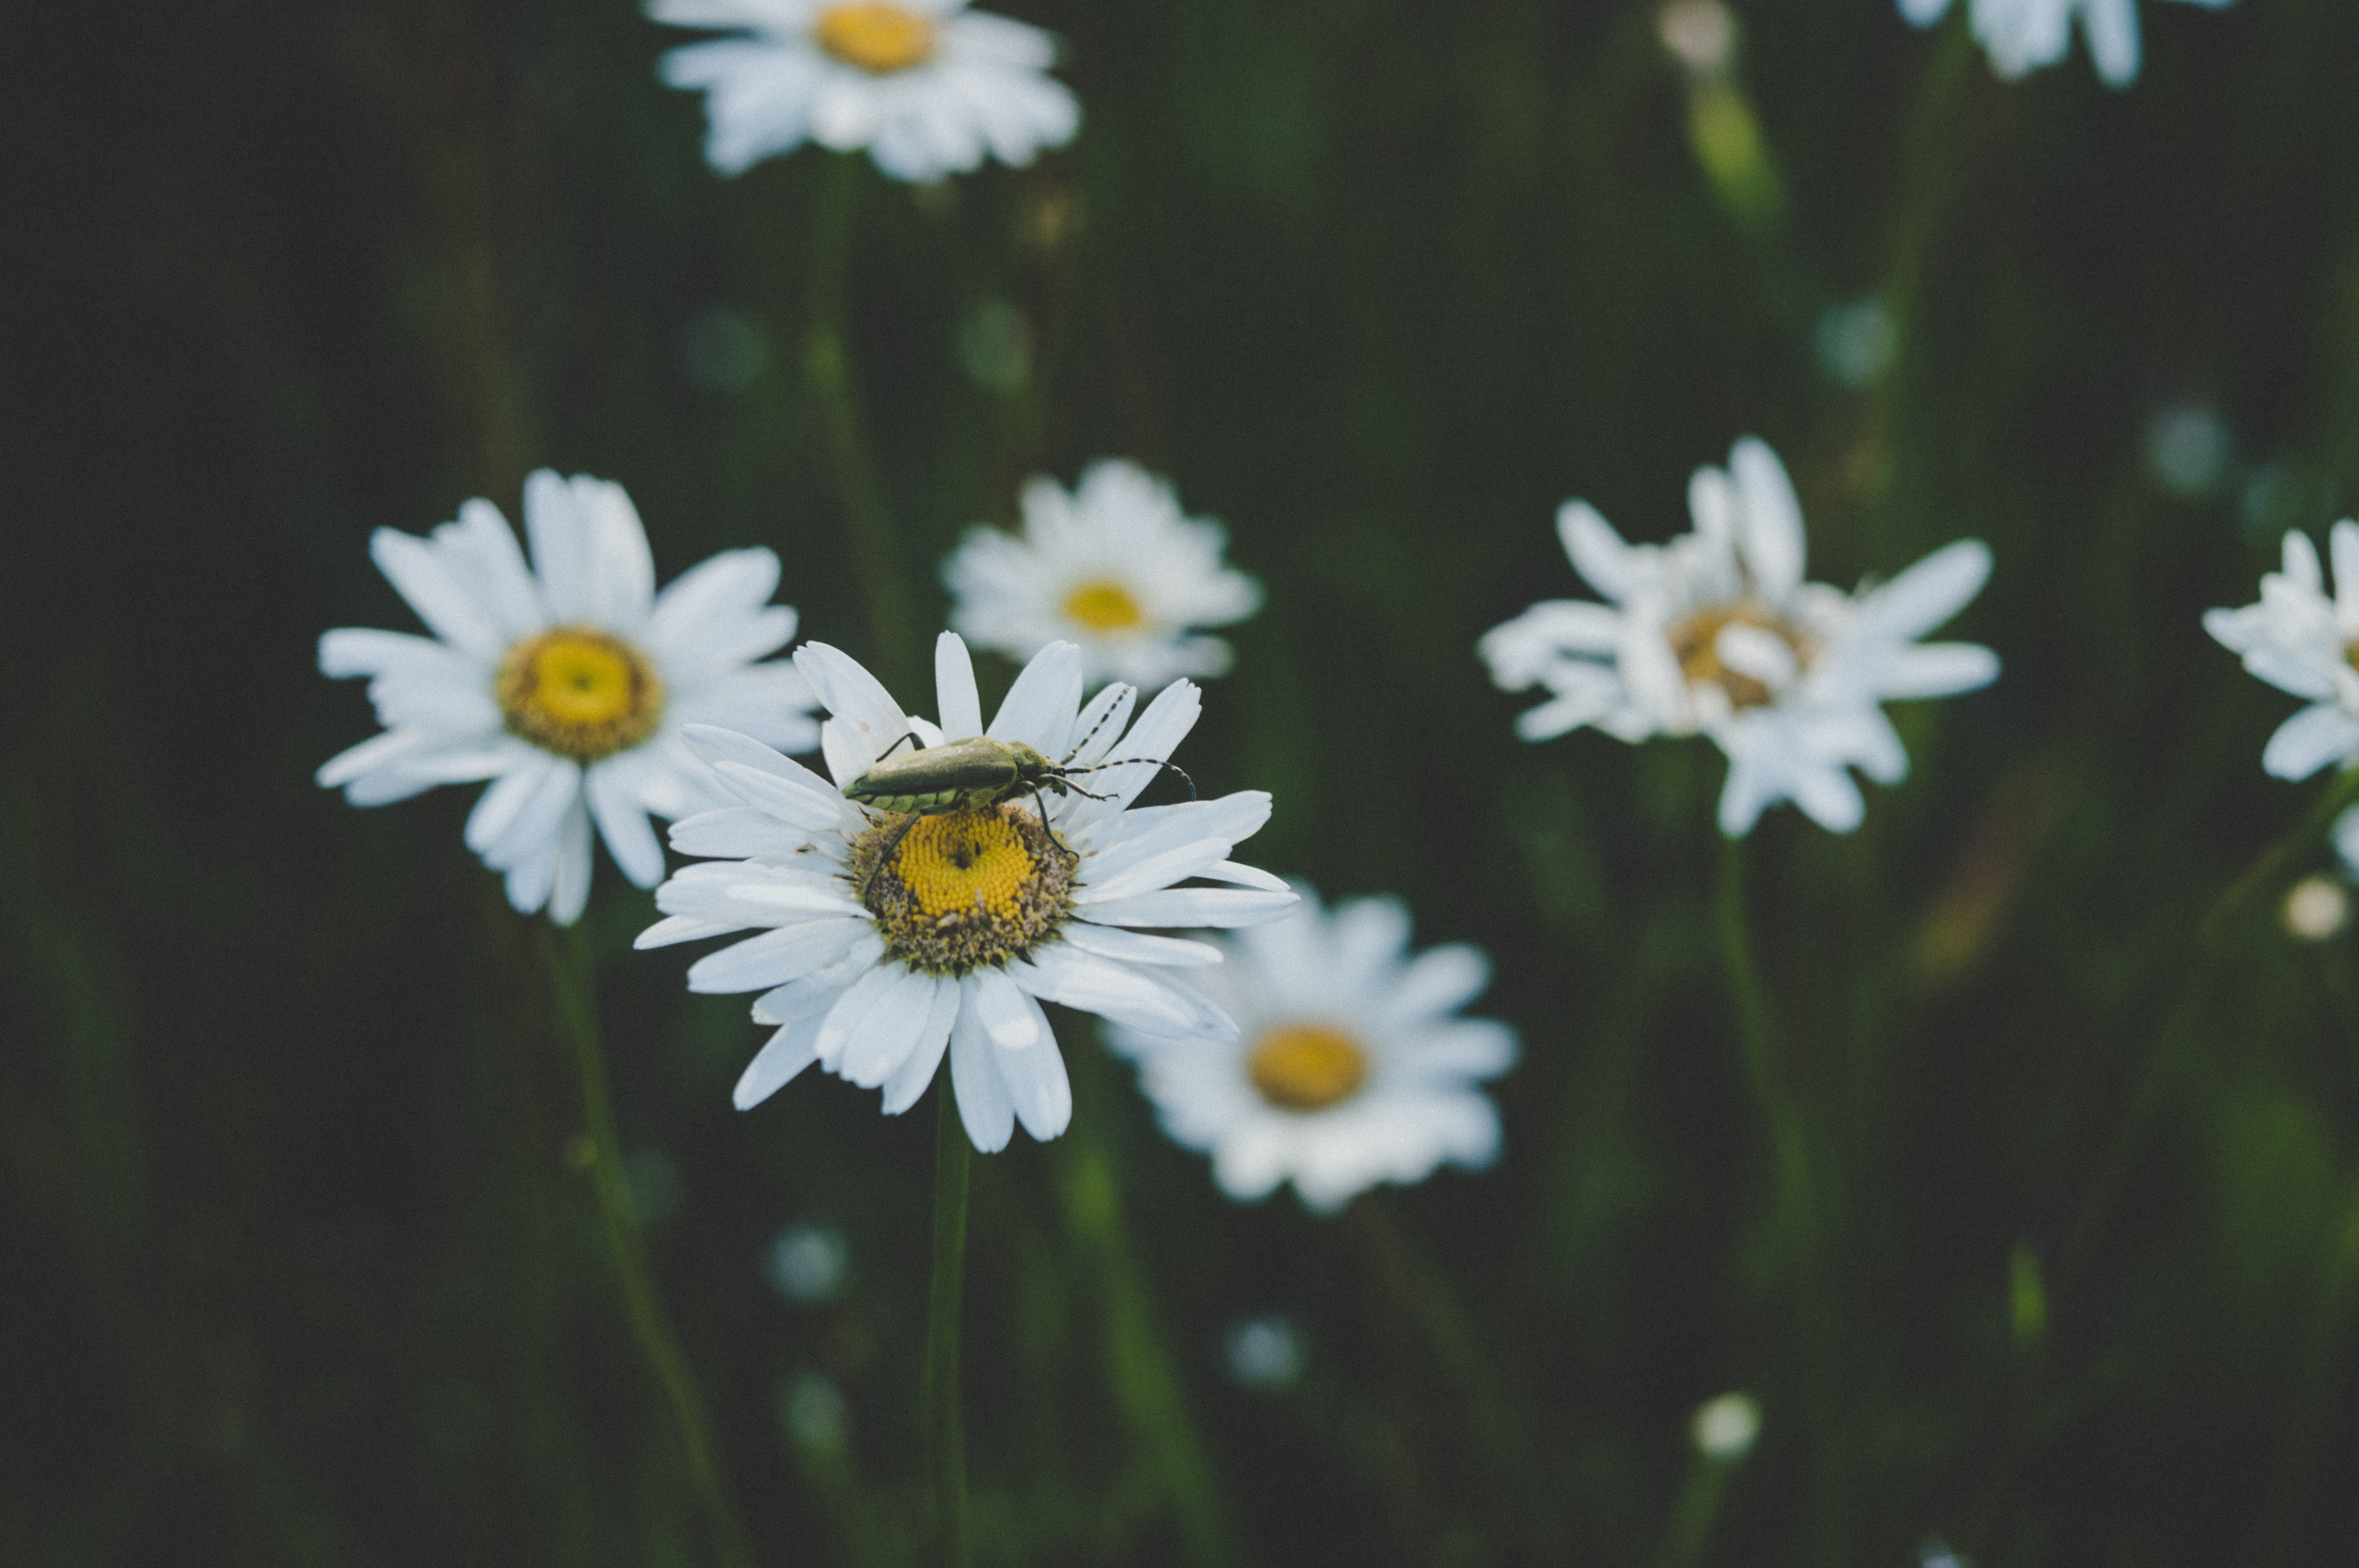
flower, daisy, oxeye daisy, white, petal, chamomile, plant, flowering plant, mayweed, chamaemelum nobile, wildflower, marguerite daisy, heath aster, spring, botany, close up, daisy family, camomile, macro photography, plant stem, pollen, aster, photography, tanacetum parthenium, annual plant, tanacetum balsamita, herb, perennial plant